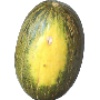
Label: melon_piel_de_sapo